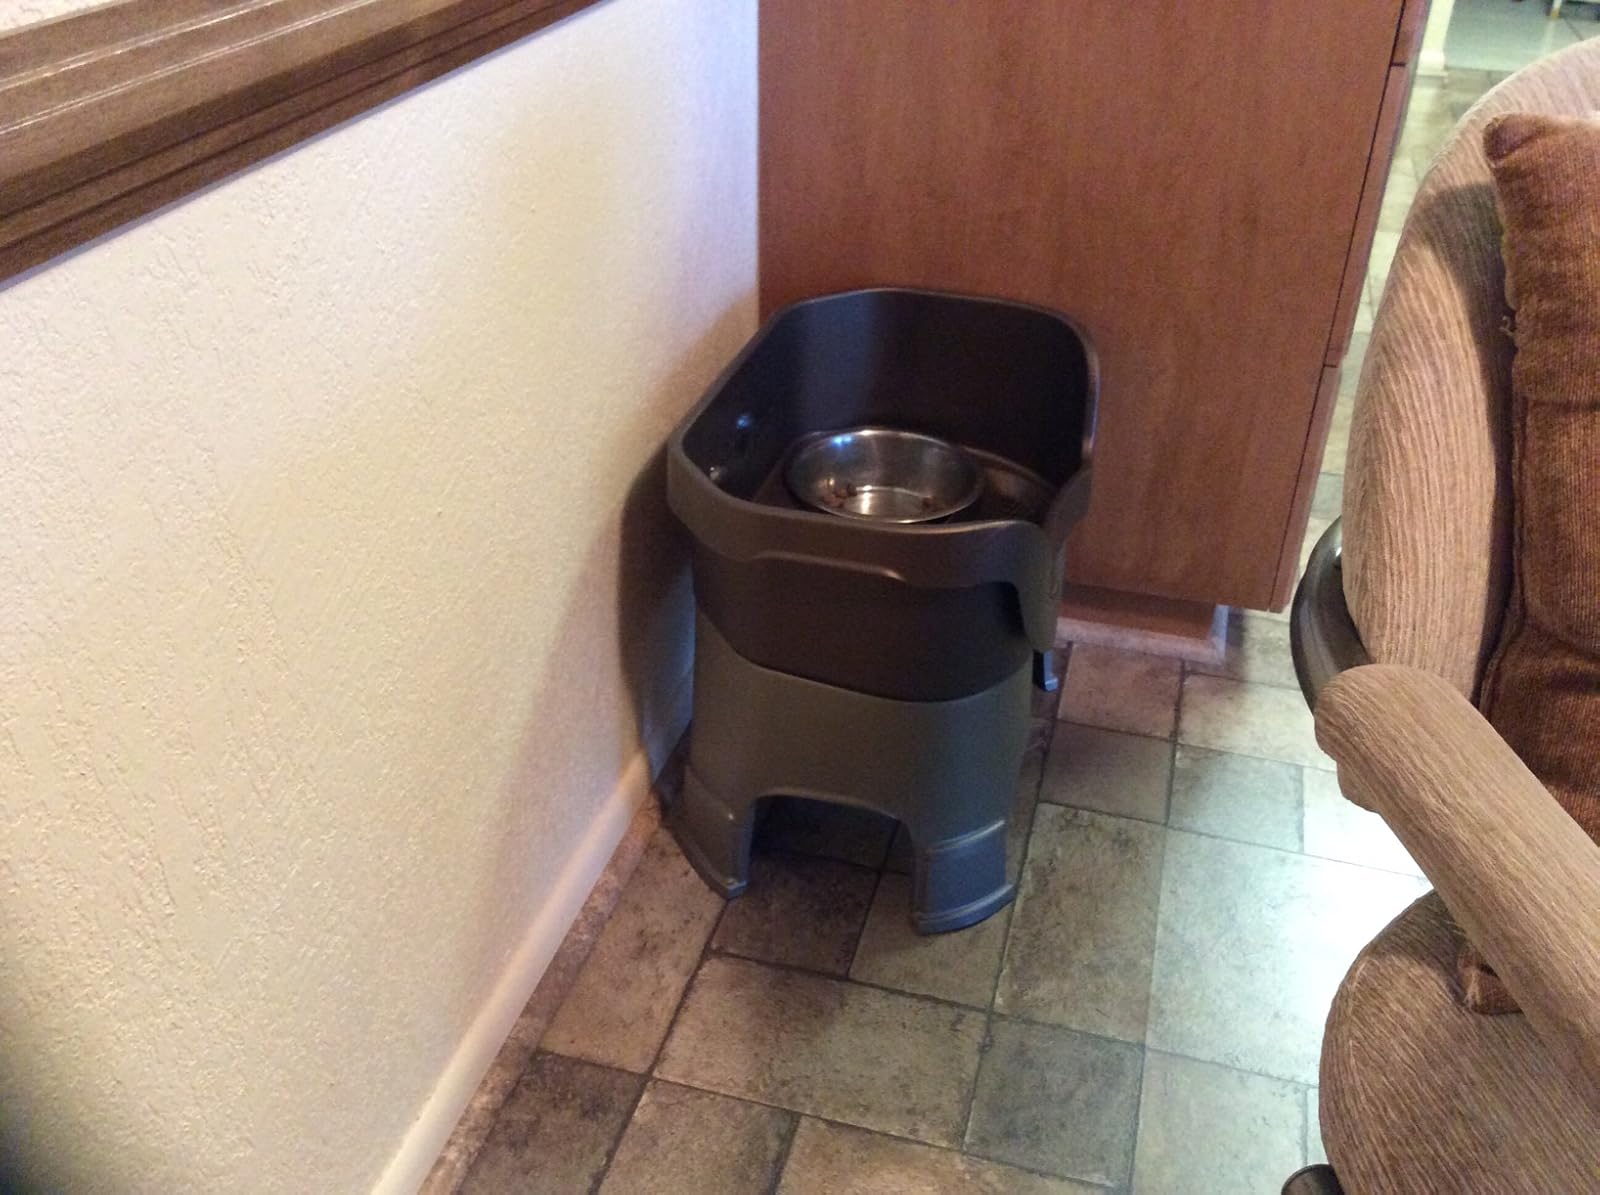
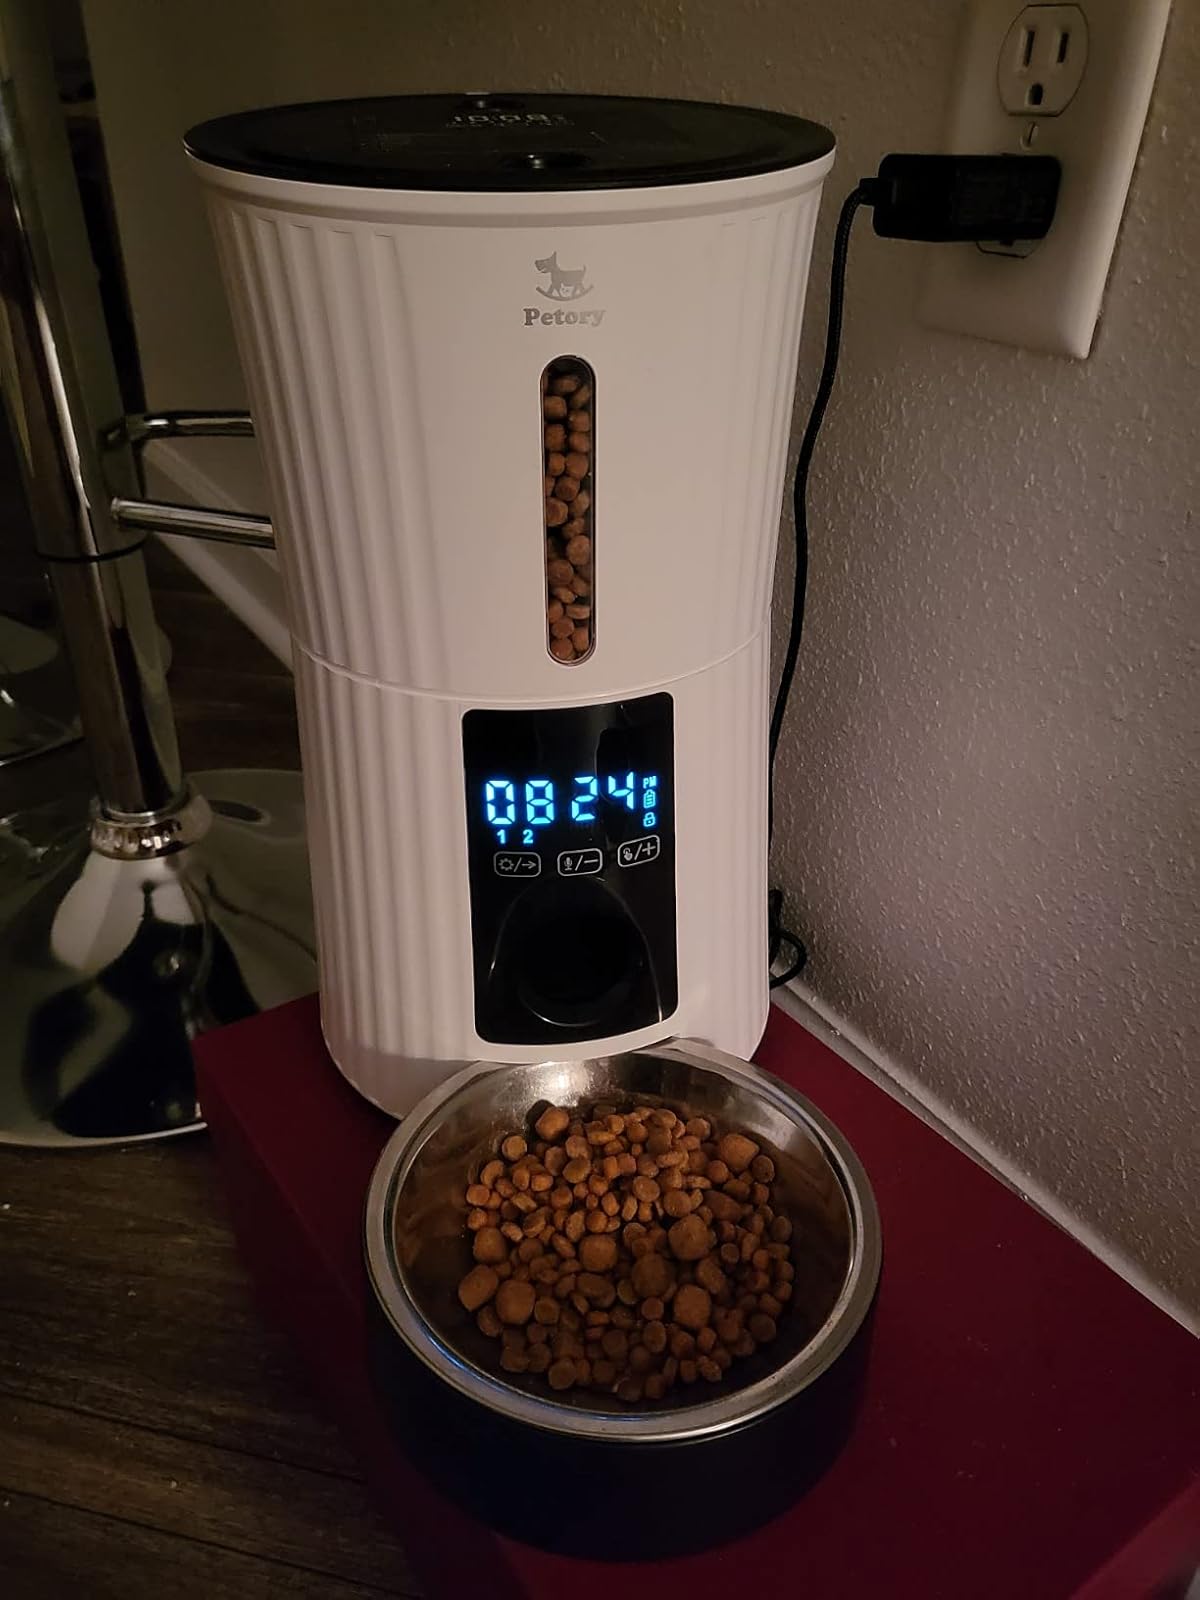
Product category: items_feeder
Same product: no